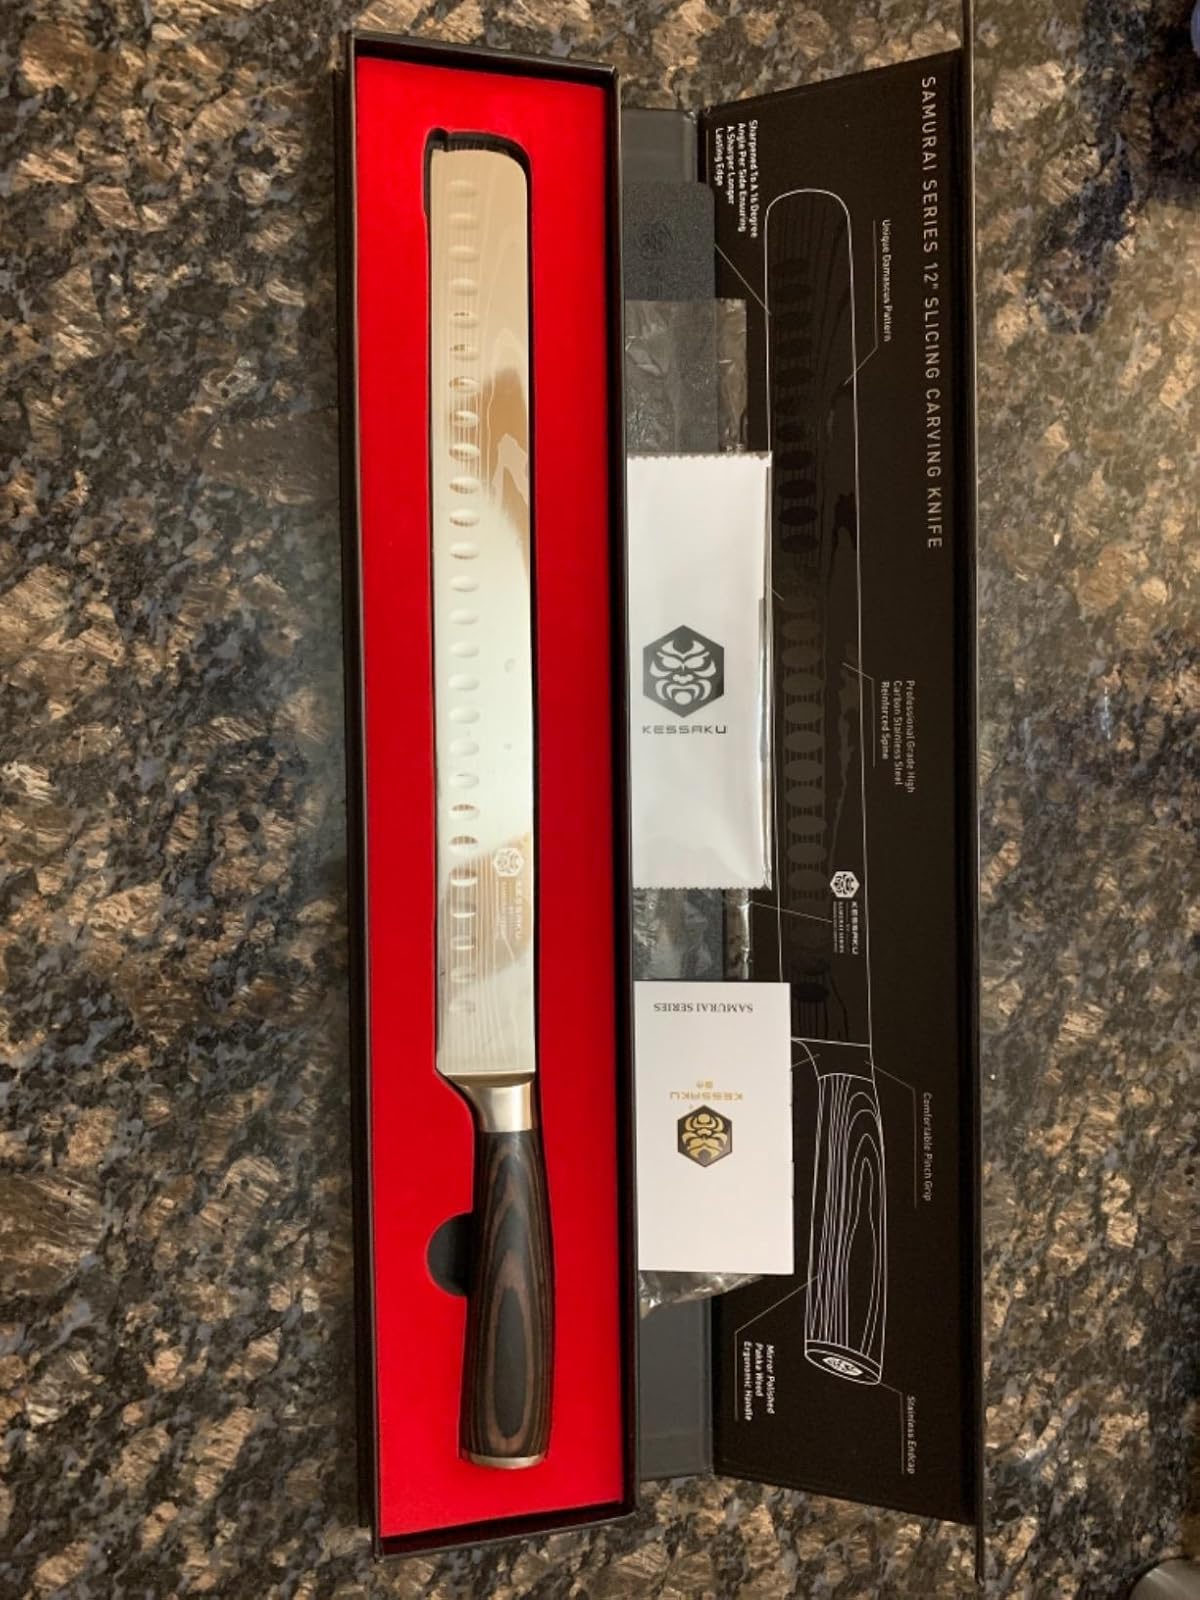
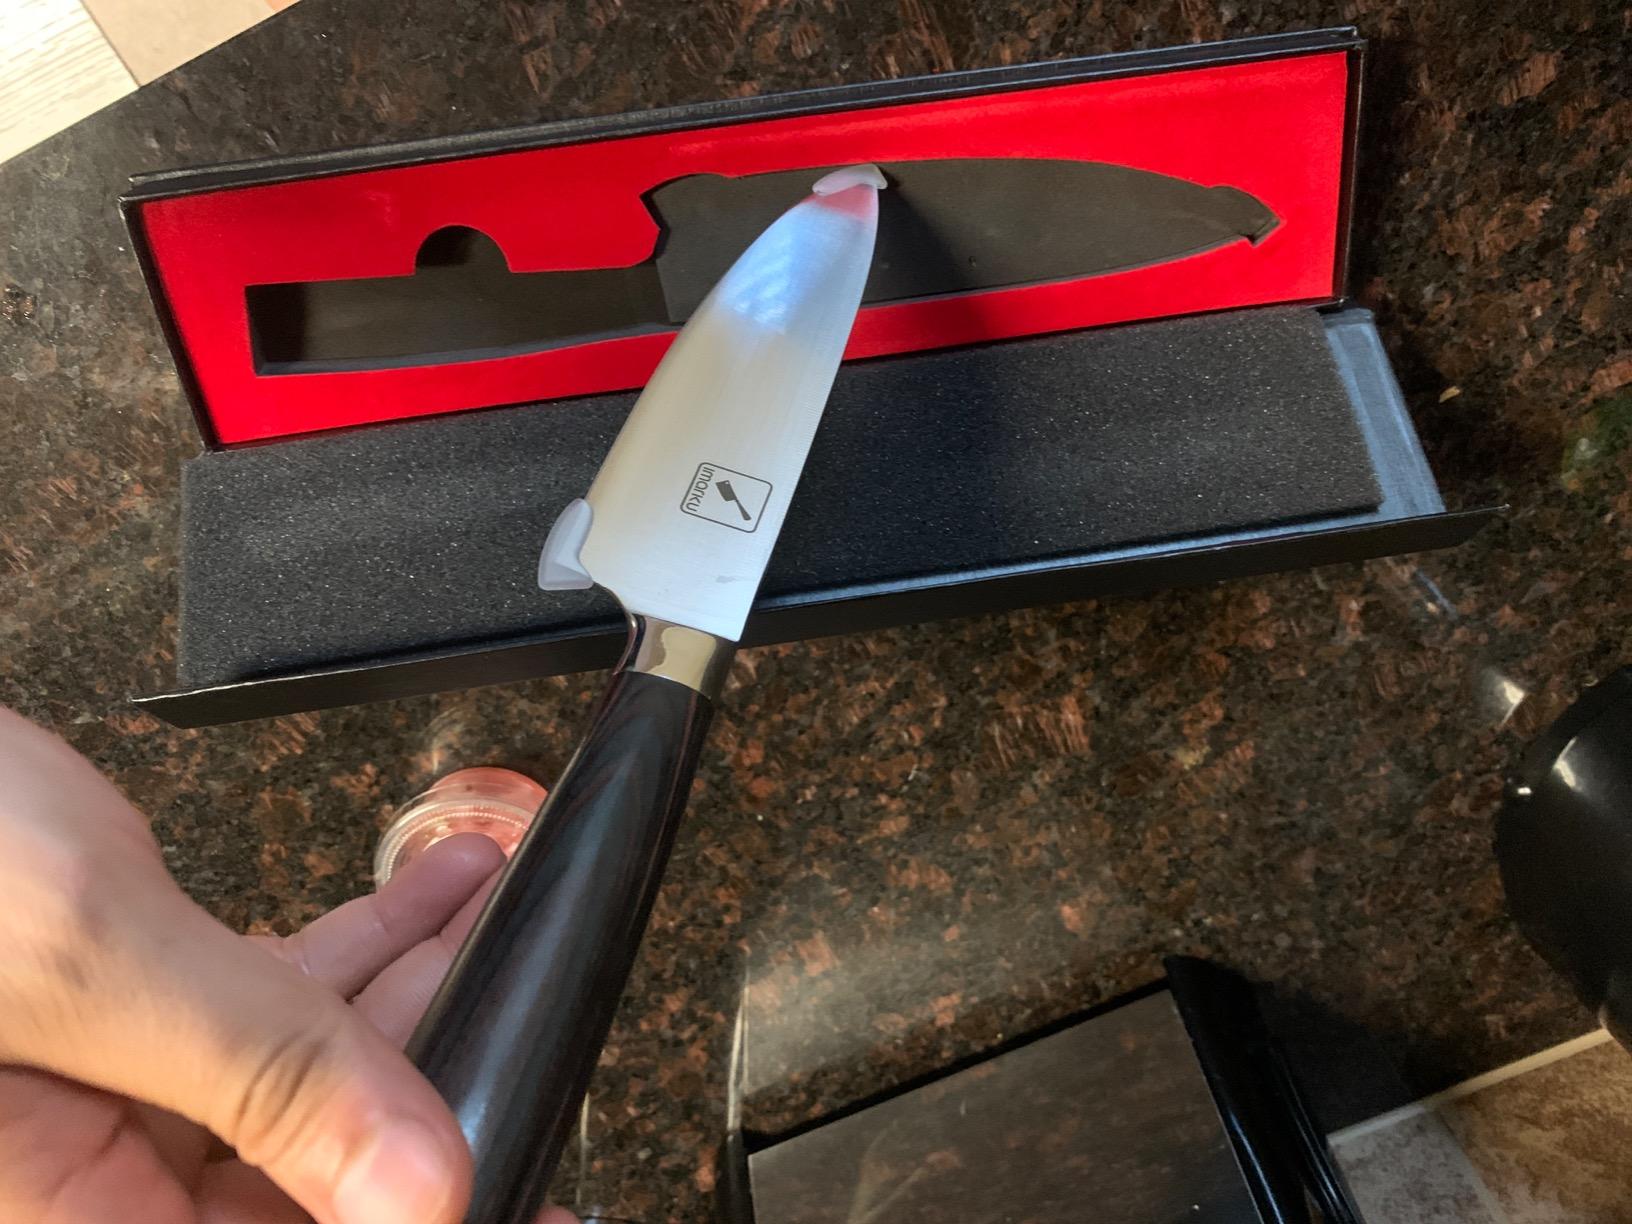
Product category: items_knife
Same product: no